AGM-45 Shrike

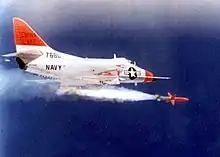
A-4 Skyhawk launching an AGM-45 Shrike

The Shrike was first employed during the Vietnam War by the Navy in 1965 using the Douglas A-4 Skyhawk. The Air Force adopted the weapon the following year using F-105F and G Thunderchief Wild Weasel defense suppression aircraft, and later the F-4 Phantom II in the same role. The range was nominally shorter than the SA-2 Guideline missiles that the system was used against, although it was a great improvement over the early method of attacking SAM sites with rockets and bombs from F-100F Super Sabres. A Shrike was typically lofted about 30 degrees above the horizon at a Fan Song radar some 15 miles (25 km) away for a flight time of 50 seconds. Tactics changed incrementally over the campaigns of 1966 and 1967 until the advent of the AGM-78 Standard ARM. That new weapon allowed launches from significantly longer range with a much easier attack profile, as the Standard could be launched up to 180 degrees off target and still expect a hit and its speed allowed it to travel faster than the SA-2. Even after the Standard missile entered service, the Weasels still carried the Shrike because the Standard cost about $200,000, while a Shrike cost only $7,000. If USAF pilots expended a Standard they would have to fill out a lengthy form during debriefing. A somewhat standard load for the F-105G was a 650 US gal (2,500 L) centerline fuel tank, two Standards on inboard pylons and two Shrikes on the outboard pylons. The mix varied slightly for jamming pods and the occasional AIM-9 Sidewinder but this was the baseline.